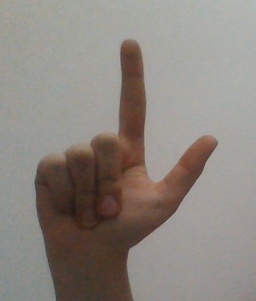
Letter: laam